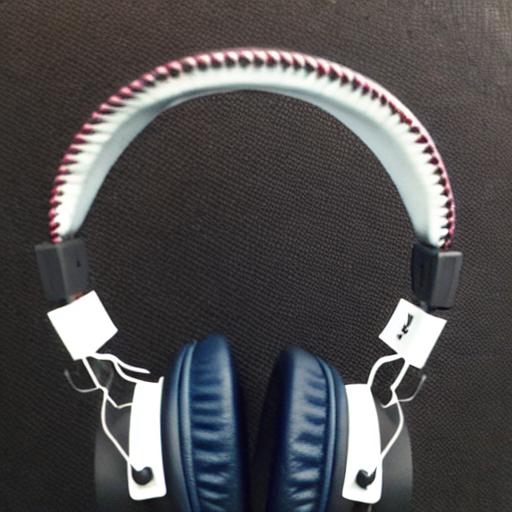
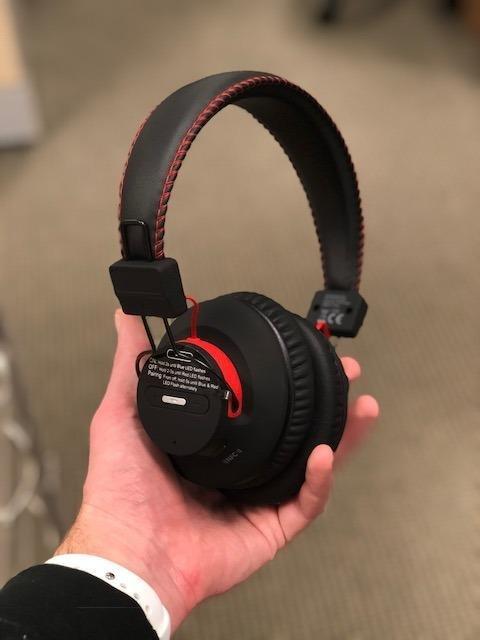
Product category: headphones
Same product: no